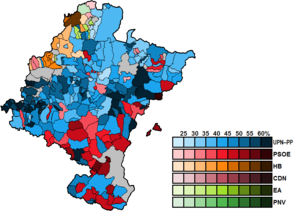
Les élections générales espagnoles de 1996 se sont tenues le dimanche 3 mars 1996 afin d'élire les 350 députés et 208 des 266 sénateurs de la VIᵉ législature des Cortes Generales. 5 députés sont élus en Navarre.